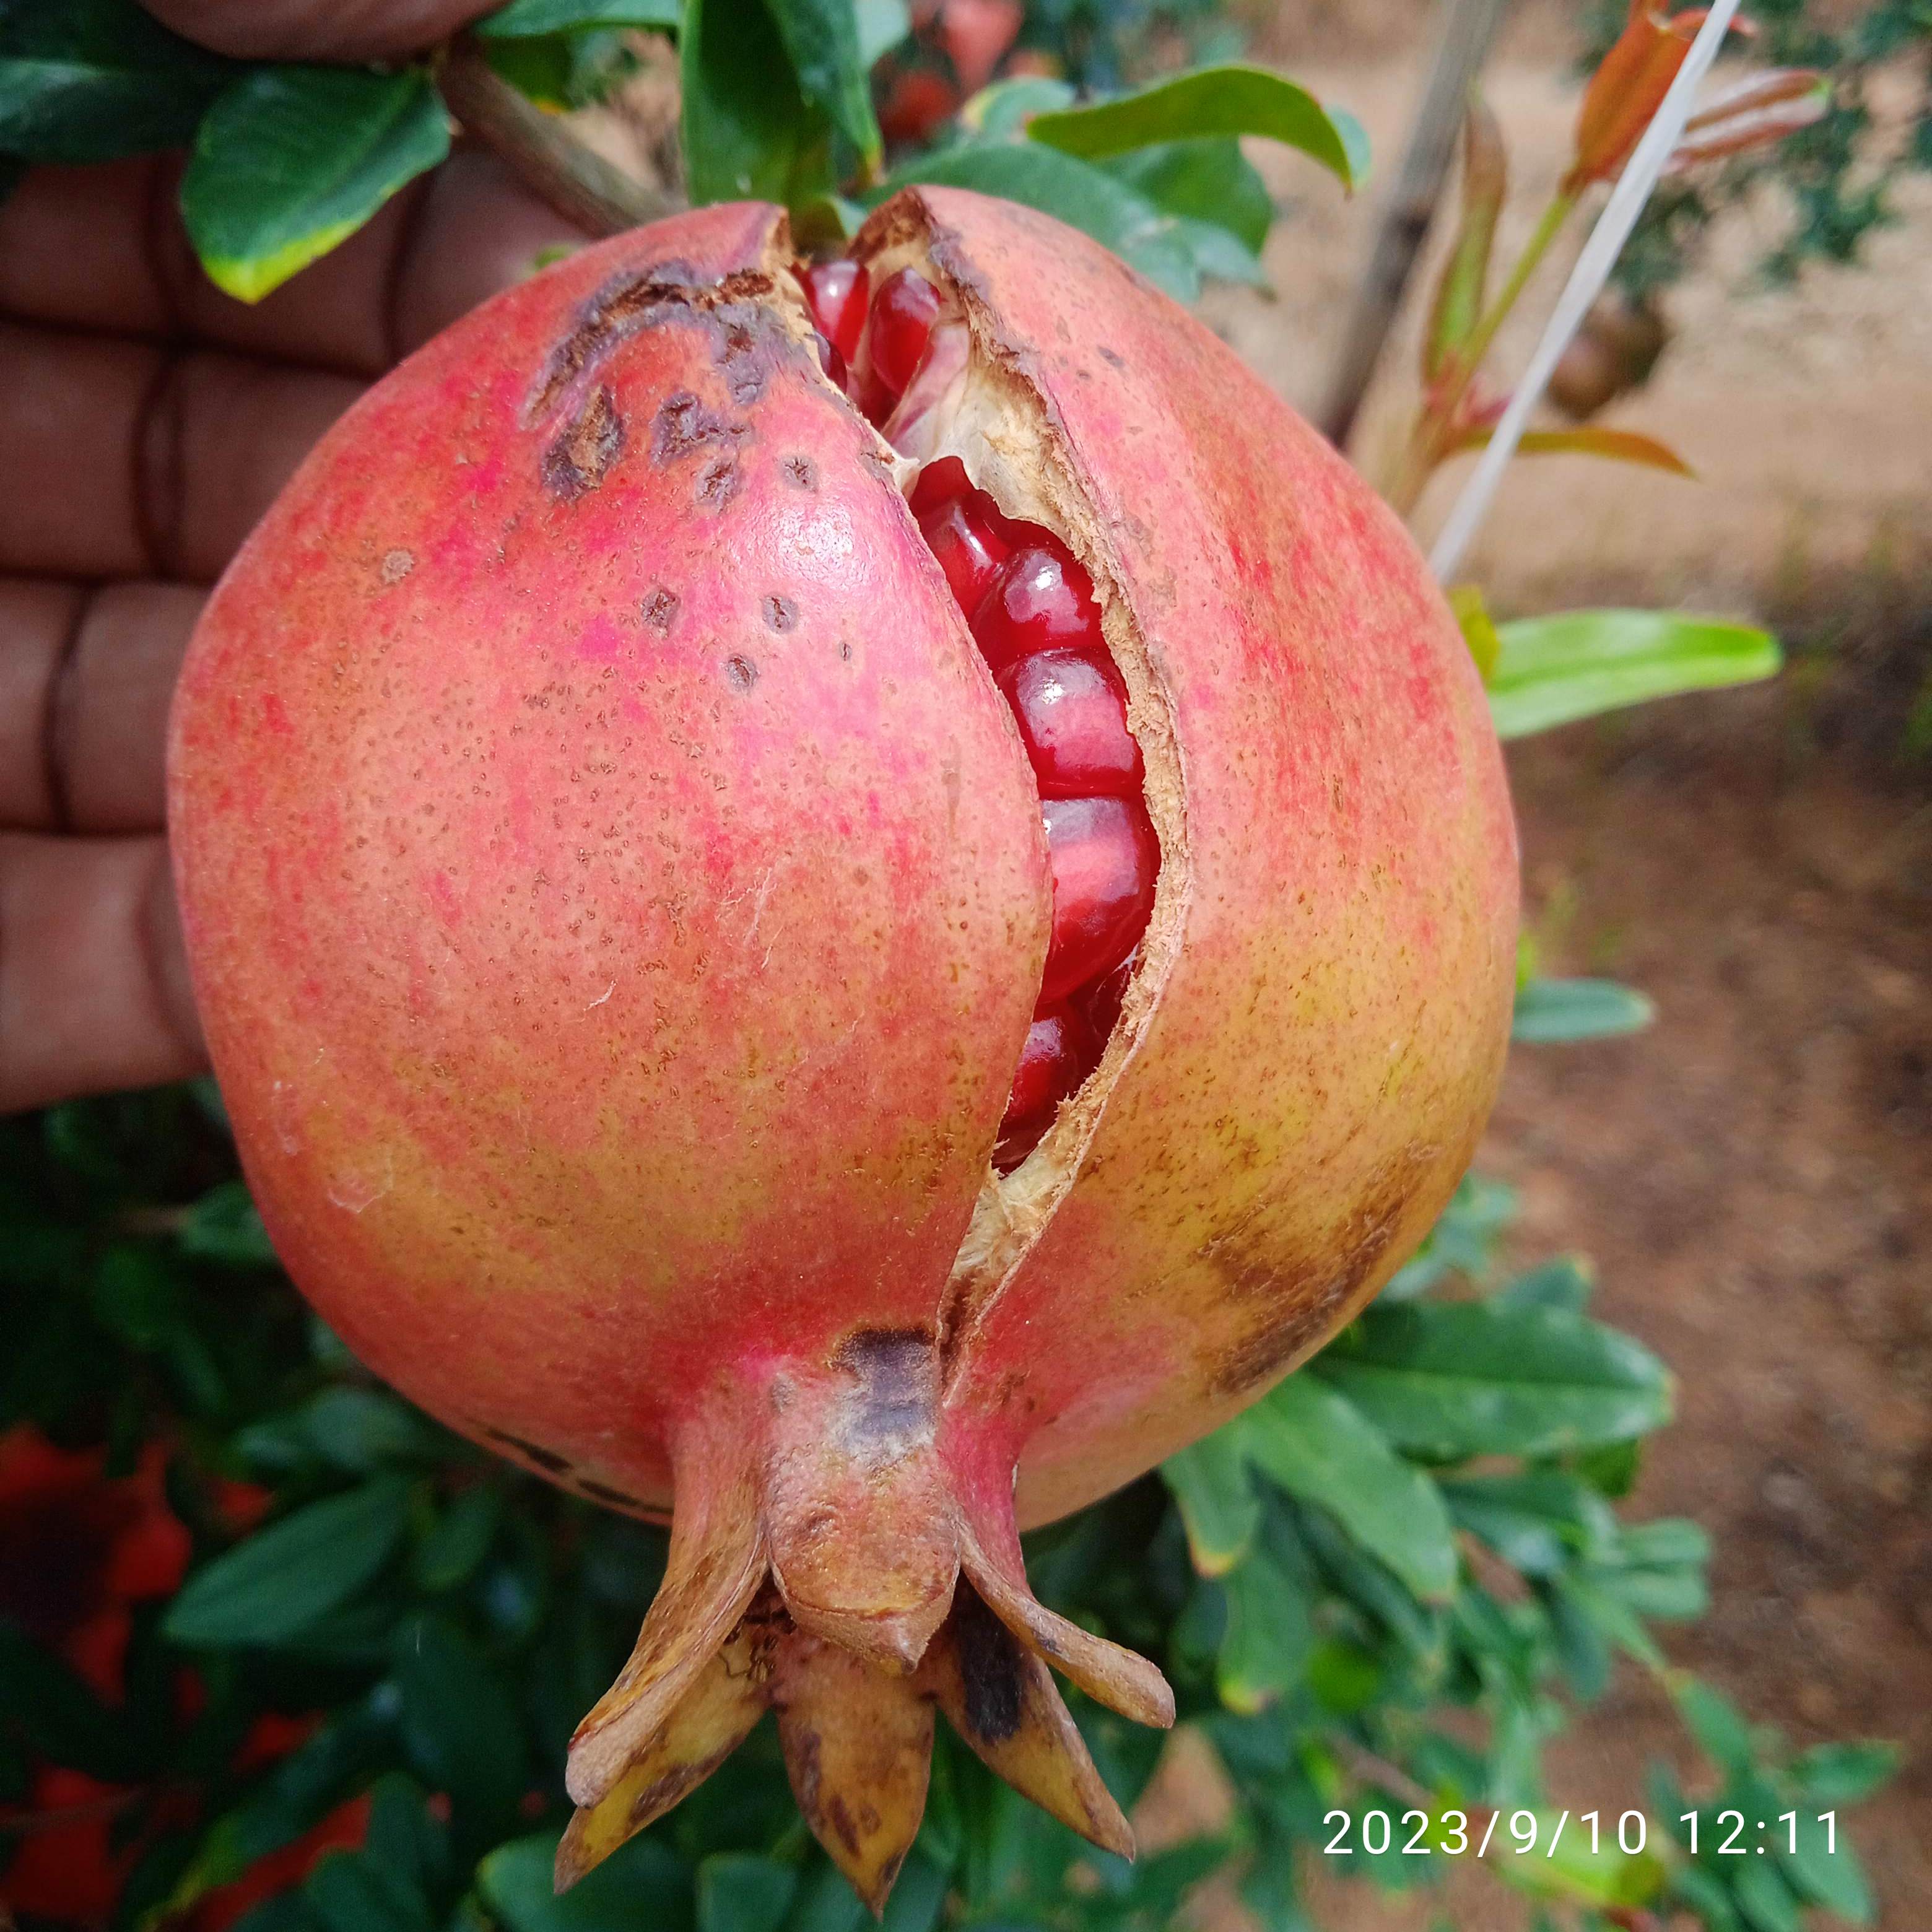
Label: Bacterial_Blight